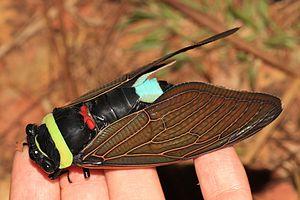
Cet article recense les plus gros insectes du monde. Comme toujours pour ce type de classement, plusieurs critères désignent différents prétendants, selon que l'on considère le poids, la taille ou leur rapport, le stade larvaire ou l'imago.